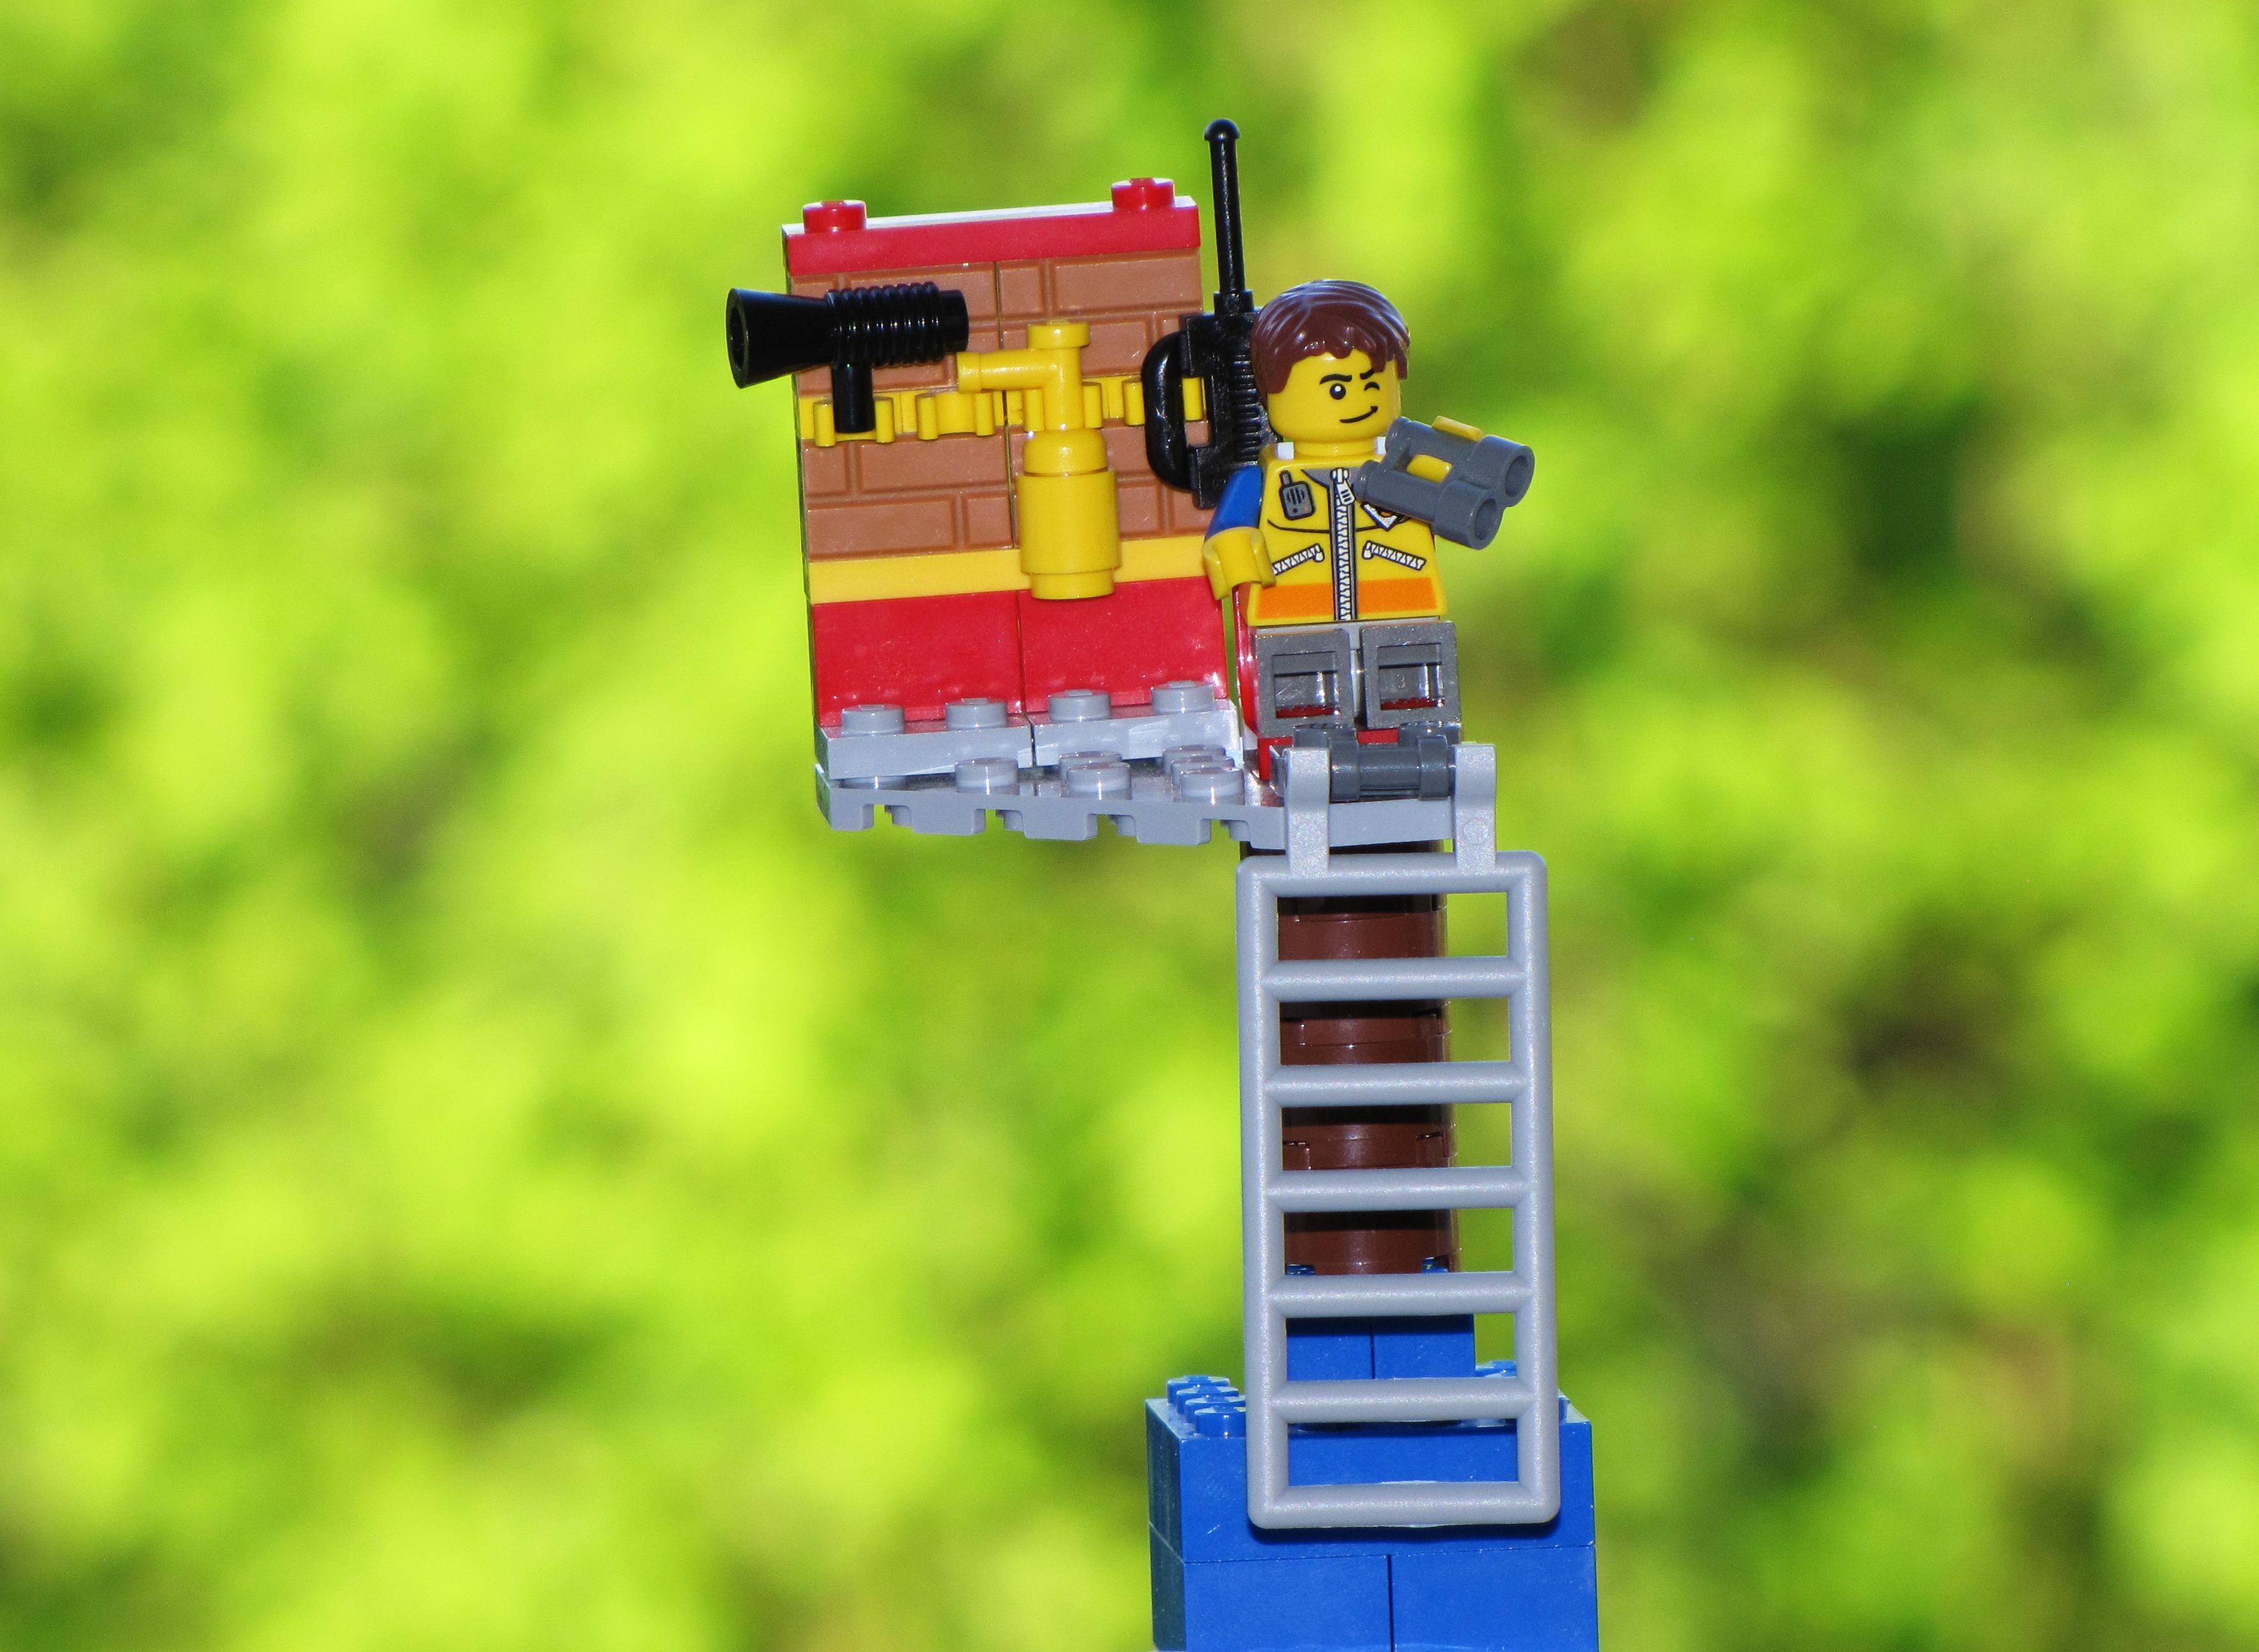
play, adventure, machine, toy, figure, toys, lego, observation tower, ausschau